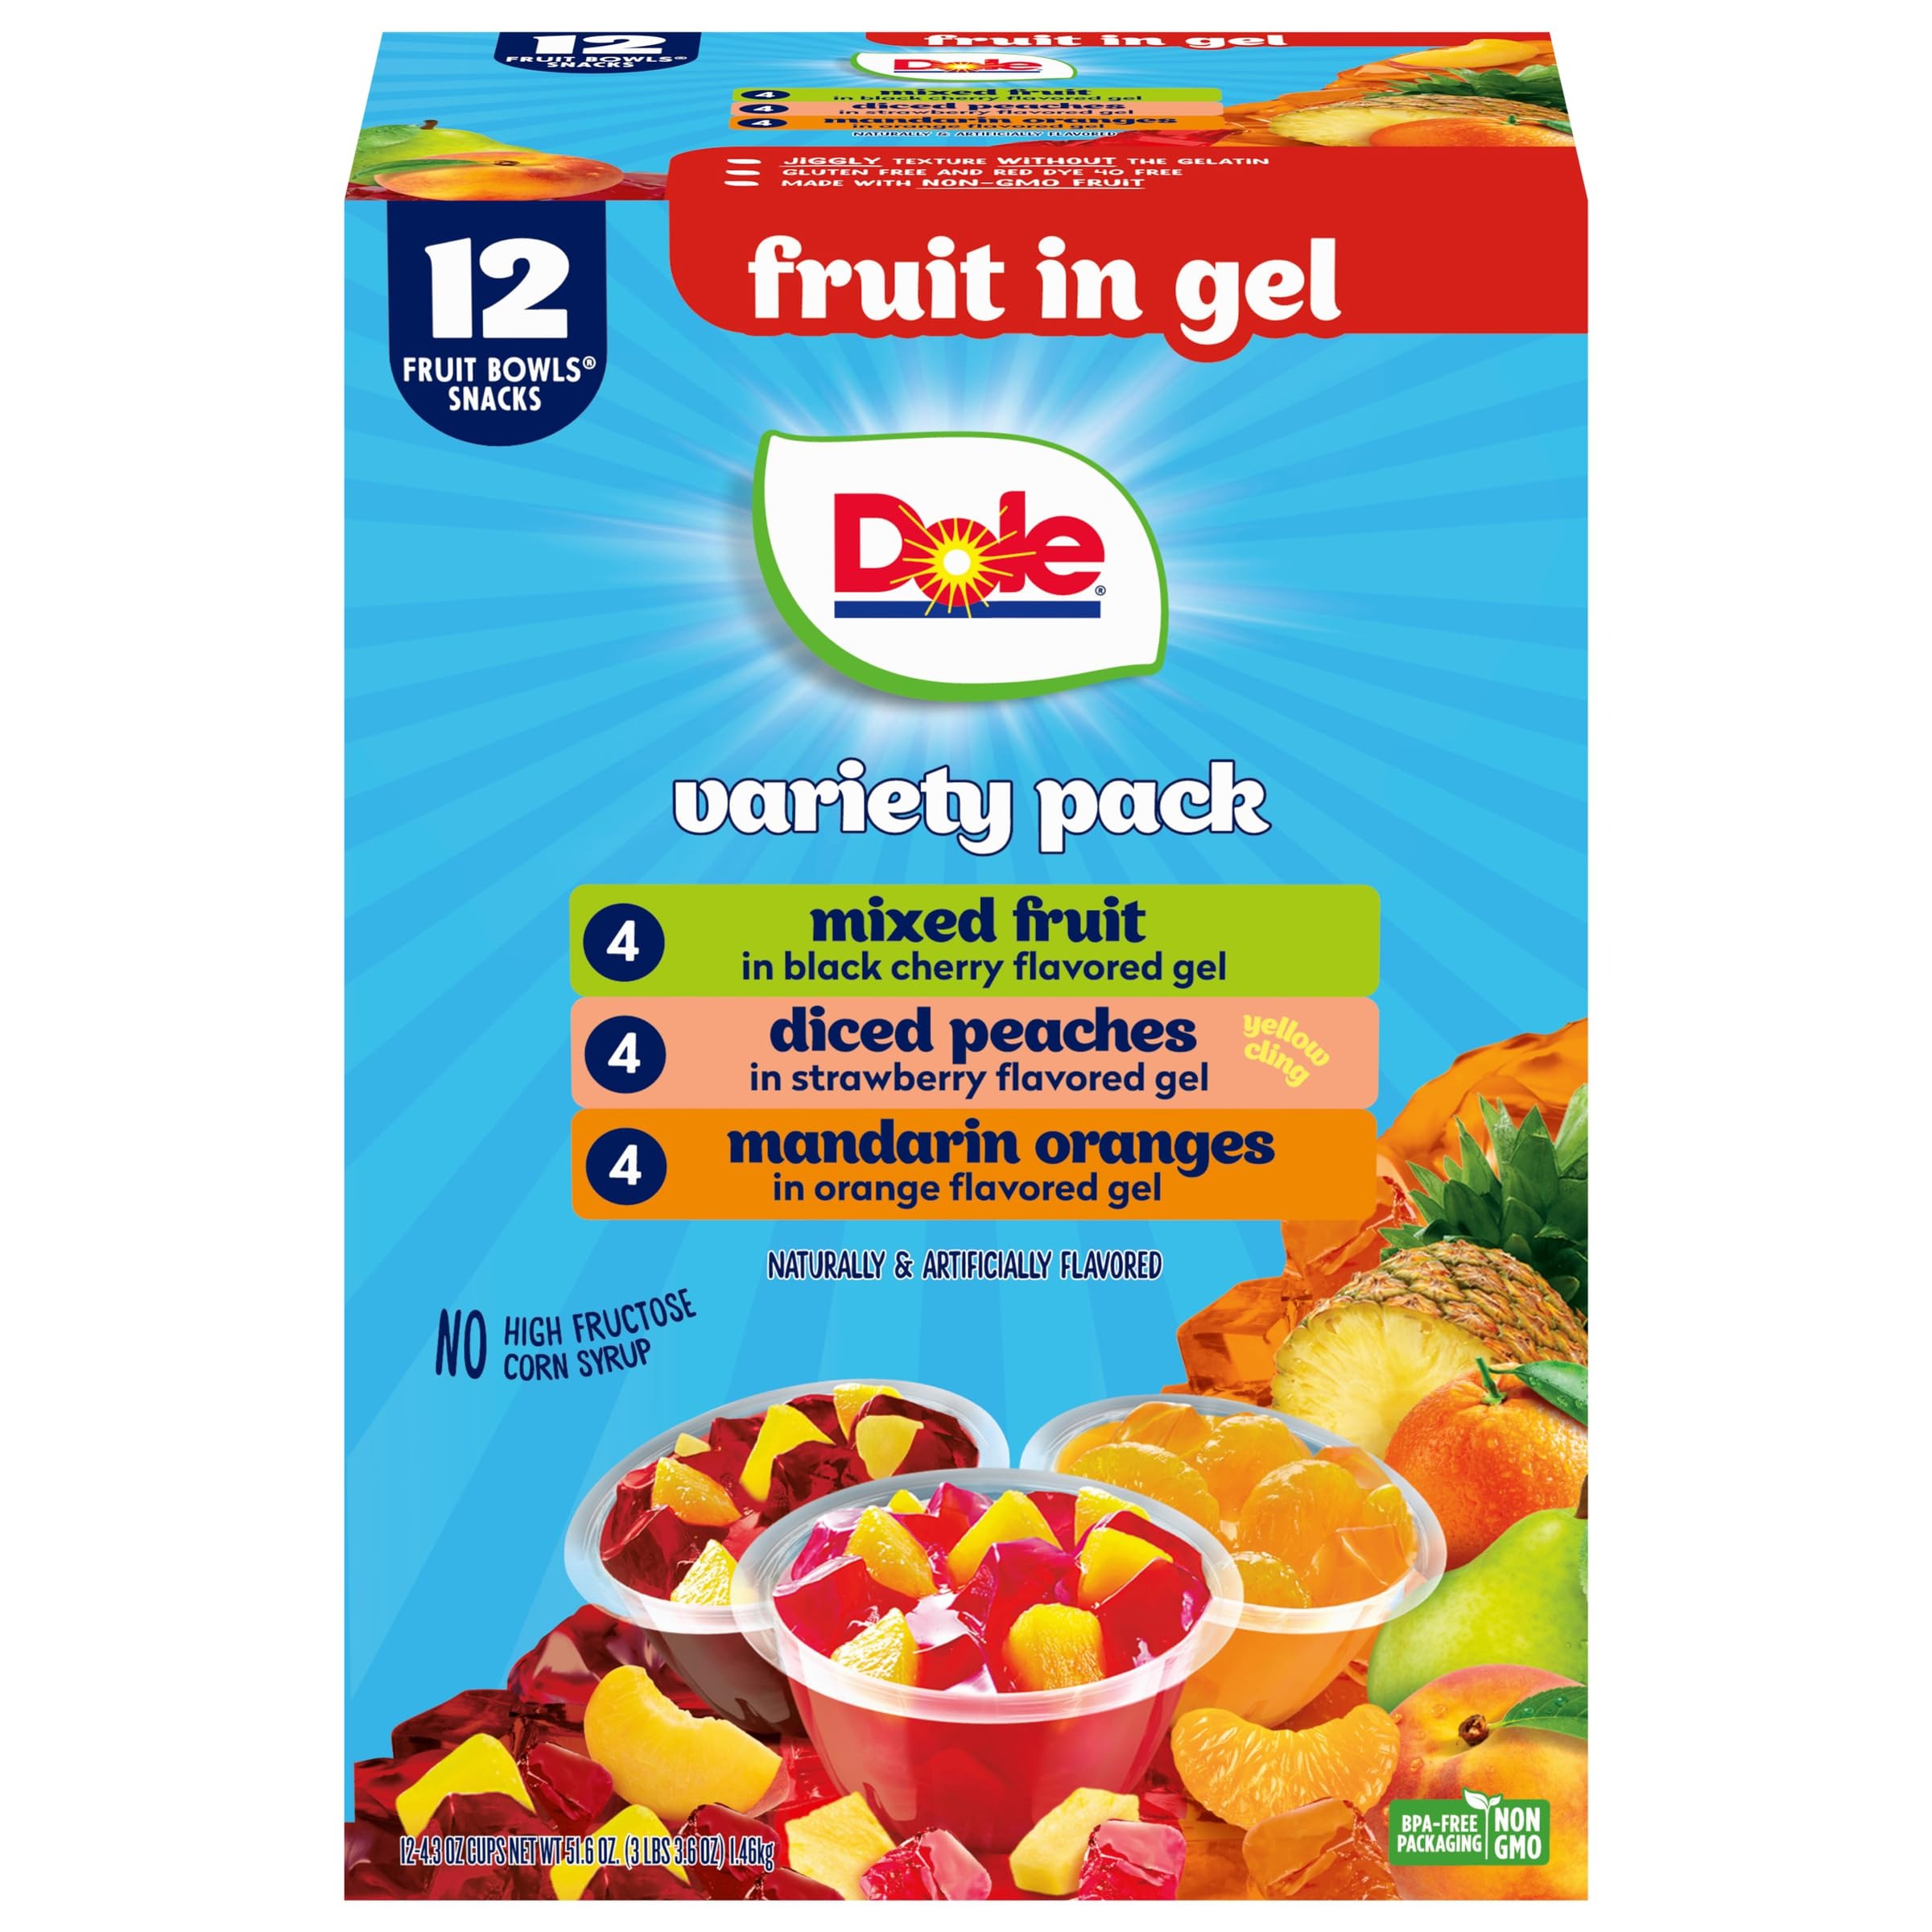
Item Name: Dole Diced Peaches, Mandarin Oranges, and Mixed Fruit in Gel Variety Pack - Dole Fruit Bowls Snacks - 4.3 oz Bowls - 12 Pack
Bullet Point 1: GET FRUIT DAILY: Our delicious Diced Peaches, Mandarin Oranges, and Mixed Fruit in Gel are perfectly portioned fun with delicious fruit
Bullet Point 2: CONVENIENT AND EASY PREP: Save time on food prep with our delicious pre-cut Dole Fruit Bowls Snacks; Our Fruit in Gel is made without gelatin and without Red Dye 40
Bullet Point 3: READY FOR ANYTHING: Stock up on these pantry-friendly fruit bowls for a convenient snack option wherever your day takes you - at home, school, or work
Bullet Point 4: FRUIT YOUR WAY: Explore our variety of fruit types across our In Juice, No Sugar Added, Gel, Parfait and Coconut Water lines; There's an option for everyone in your busy family
Value: 12.0
Unit: Count

Price: 8.79